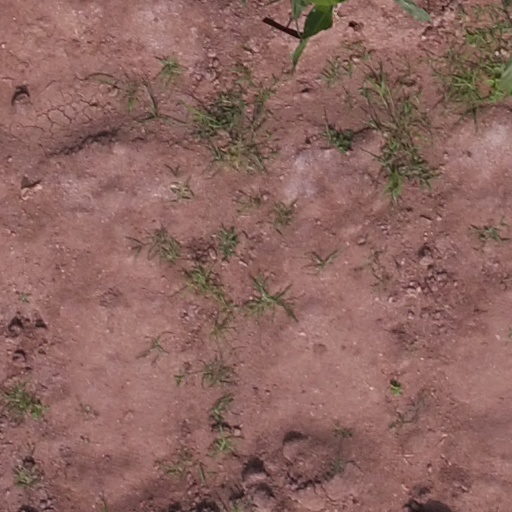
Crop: maize; corn